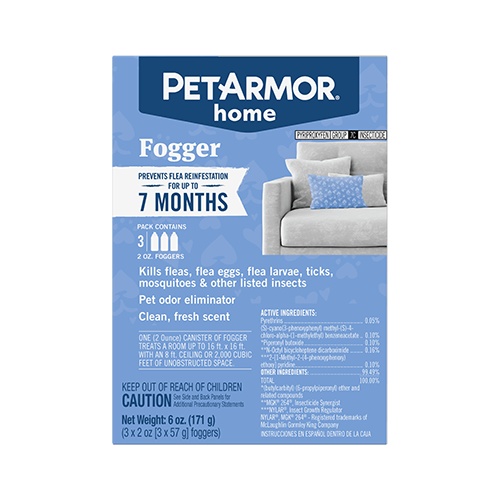
PetIQ PetArmor® PetArmor® Home Fogger
Prevents flea reinfestations for up to 7 months Kills fleas, flea eggs, flea larvae, ticks, mosquitoes & more Reaches fleas hidden in carpets, rugs, drapes & furniture Description Your pets are family, and PetArmor ® helps you confidently care for your pets, and your home-especially when it comes to flea and tick control. PetArmor ® conveniently provides vet-quality protection without the expense of a vet visit. Help give bug infestations the boot with the PetArmor ® Home Flea and Tick Fogger. This flea fogger is designed to kill common pet pests like fleas as well as disease-carrying ticks and mosquitoes. It’s also formulated to kill flea eggs and larvae. A two-ounce fogger treats up to 2,000 cubic feet of your home. It’s designed to prevent flea infestations for up to seven months and as a bonus—it leaves behind a fresh, clean scent. It’s just the tool needed to help free your home from unwanted pests! Instructions Read the entire label carefully before using any product. For additional help or more information, our support team is available to answer your questions Monday - Friday, 8 a.m. - 9p.m. EST and Saturday - Sunday, 8 AM – 6 PM EST. Call us at 1-800-224-7387. One canister of fogger will treat a room up to 16 ft. x 16 ft. with an 8 ft. ceiling or 2000 cubic ft. of unobstructed space. Do not use more than one fogger per room. Do not use in small, enclosed spaces such as closets, cabinets or under counter or tables. Do not use in a room 5 ft. x 5 ft. or smaller; instead, allow fog to enter from other rooms. Use of a fogger in an enclosed space may cause the product to explode, resulting in injury to people or damage to property. Refer to the package for complete directions for use information.
Brand: PetIQ PetArmor®
Category: Animals & Pet Supplies > Pet Supplies > Pet Flea & Tick Control > Flea & Tick Foggers